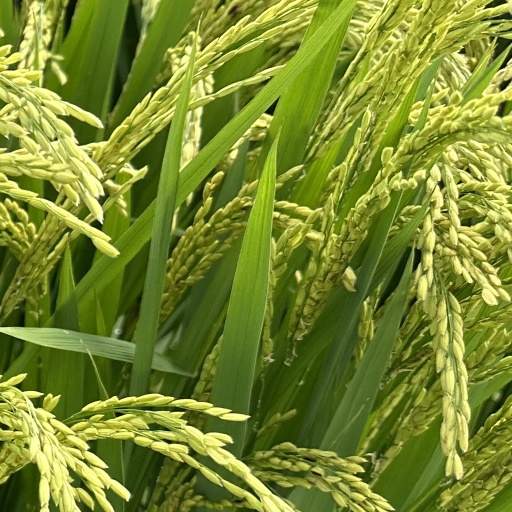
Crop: rice